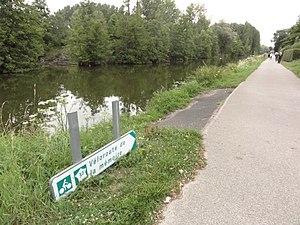
Fouilloy, véloroute de la Somme, véloroute de la Mémoire
Fouilloy est une commune française située dans le département de la Somme, à l'est d'Amiens en région Hauts-de-France.